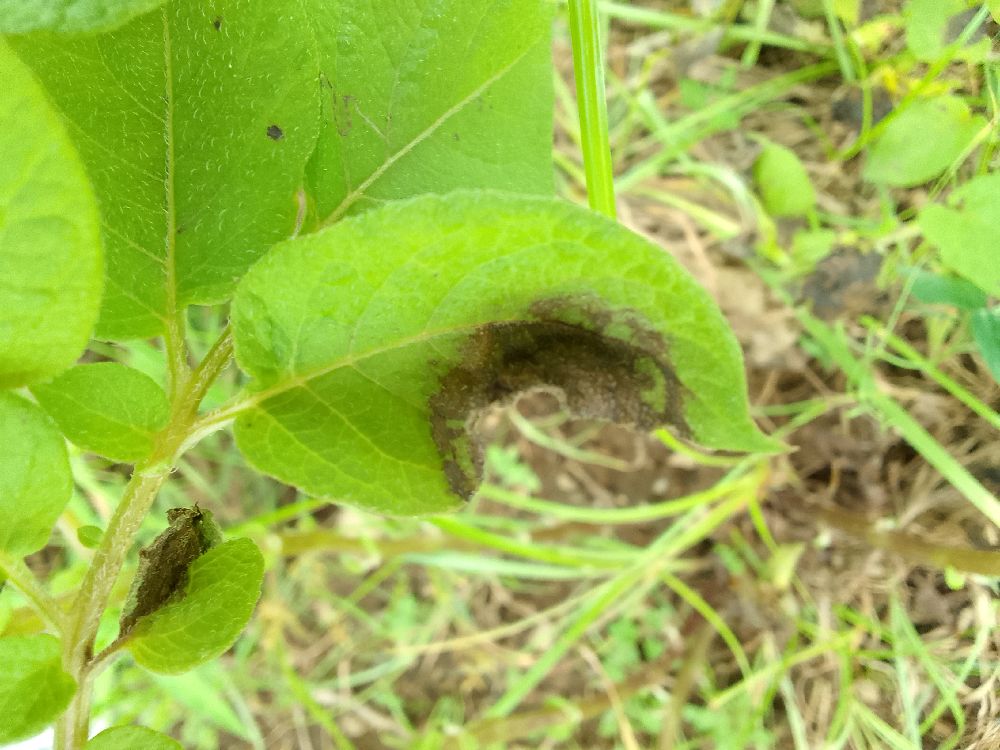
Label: Late blight